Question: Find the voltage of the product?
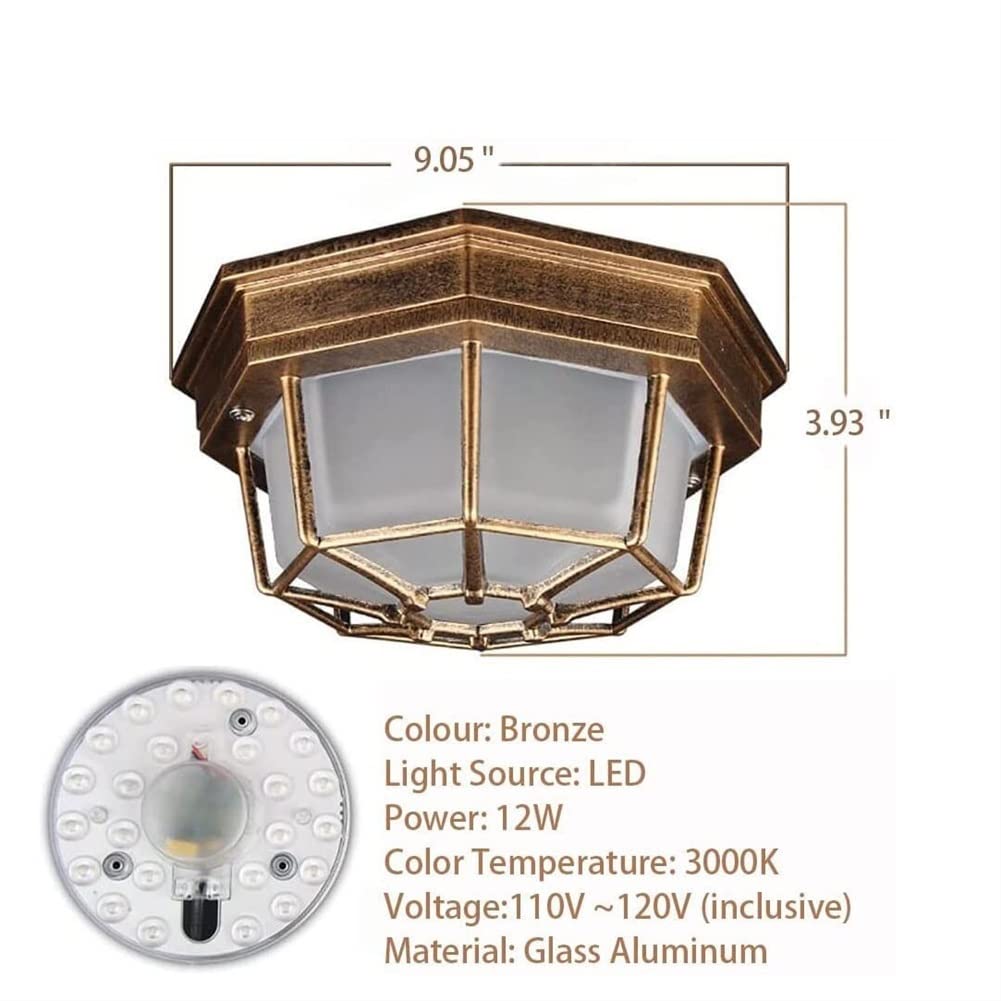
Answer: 120.0 volt